Hobart R. Gay

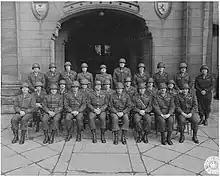
General George S. Patton and members of his Third Army staff, 1945. Sat to Patton's right is his chief of staff, Brigadier General Hobart R. Gay.

Gay was awarded the Silver Star in December 1942 for gallantry in action on November 8, 1942, in Casablanca. He was chief of staff of the I Armored Corps, commanded by General George S. Patton, in North Africa at the time. Gay would continue to serve as Patton's chief of staff until Patton's death in December 1945.